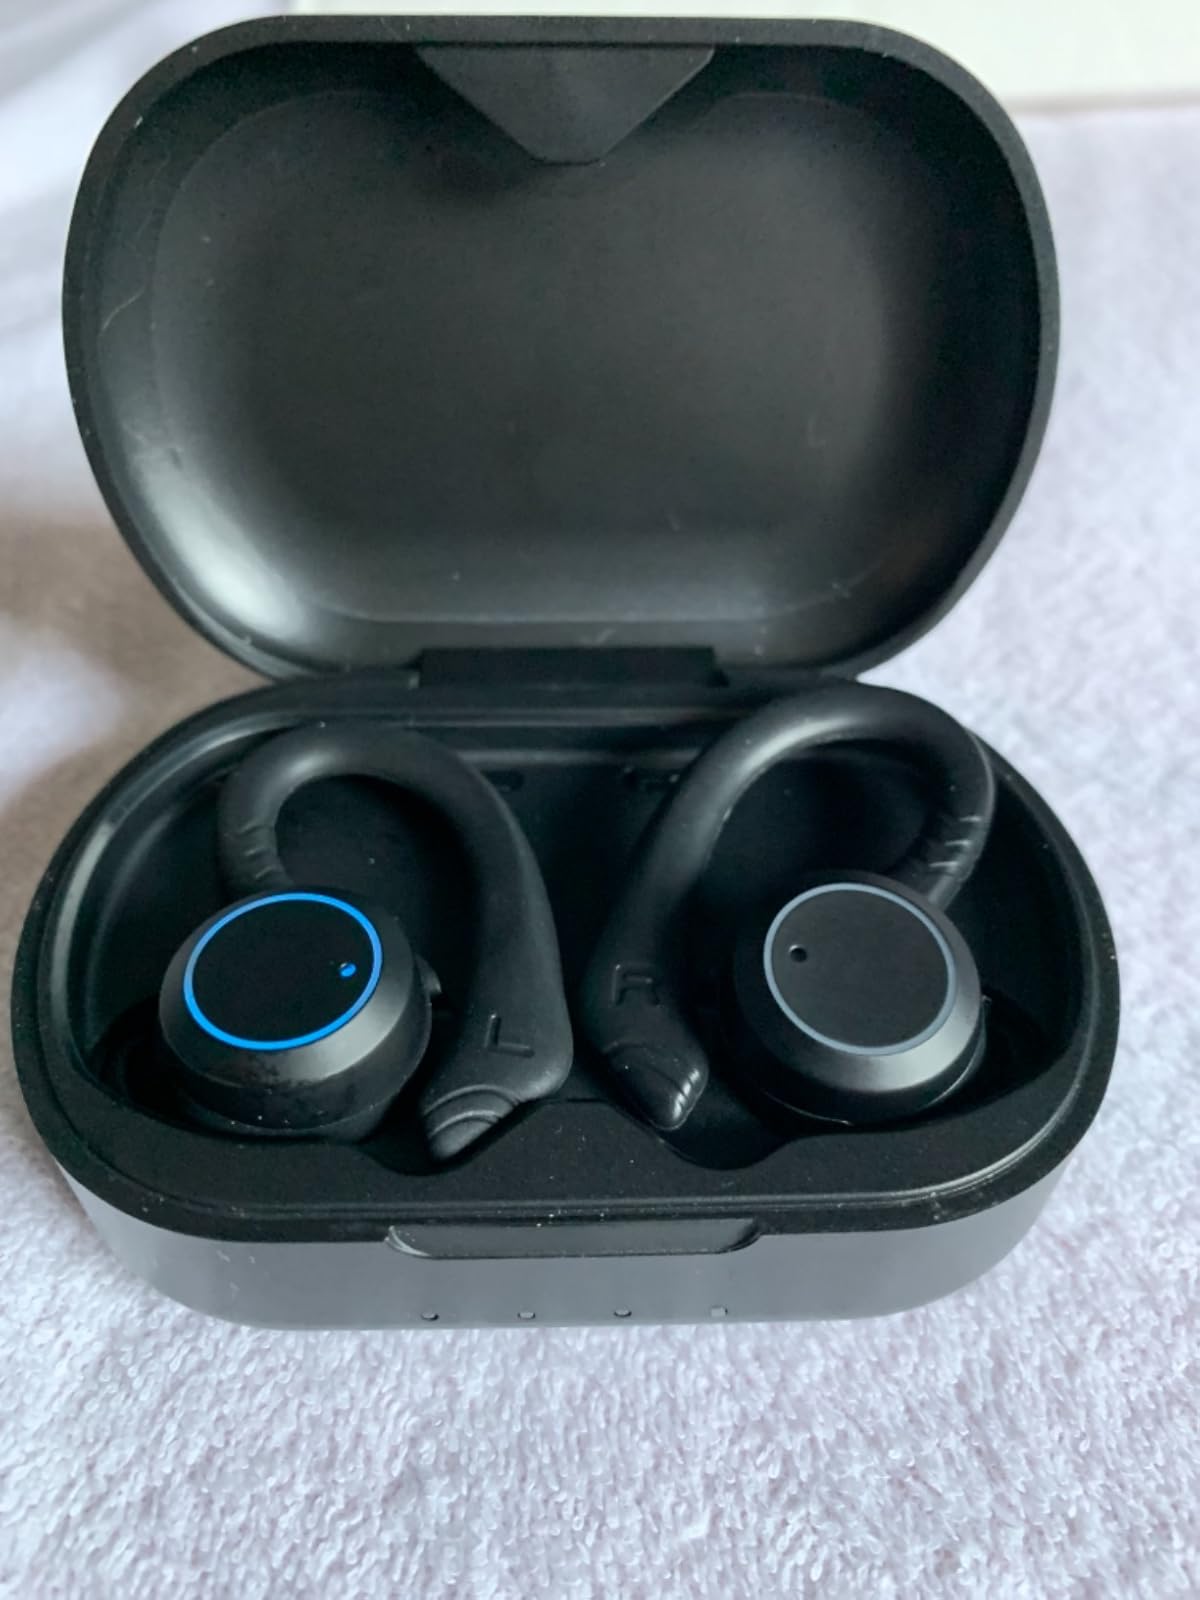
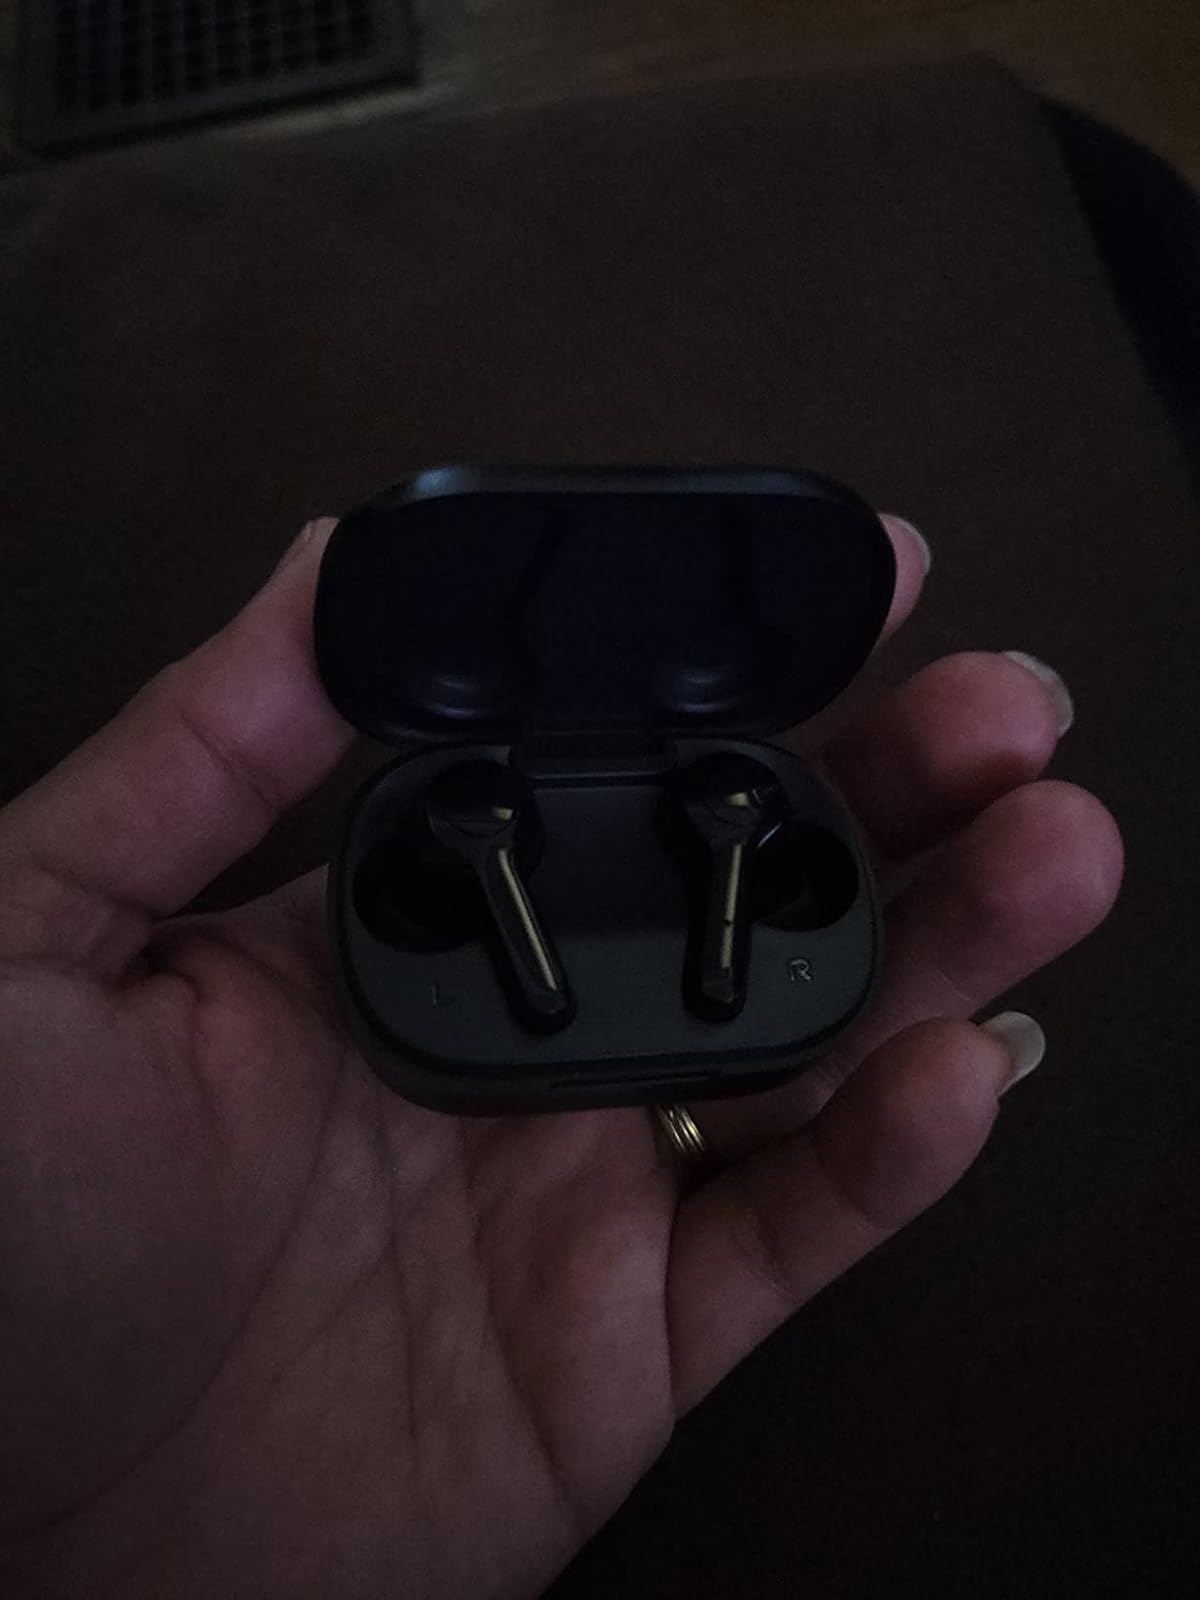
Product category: earbuds
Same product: no